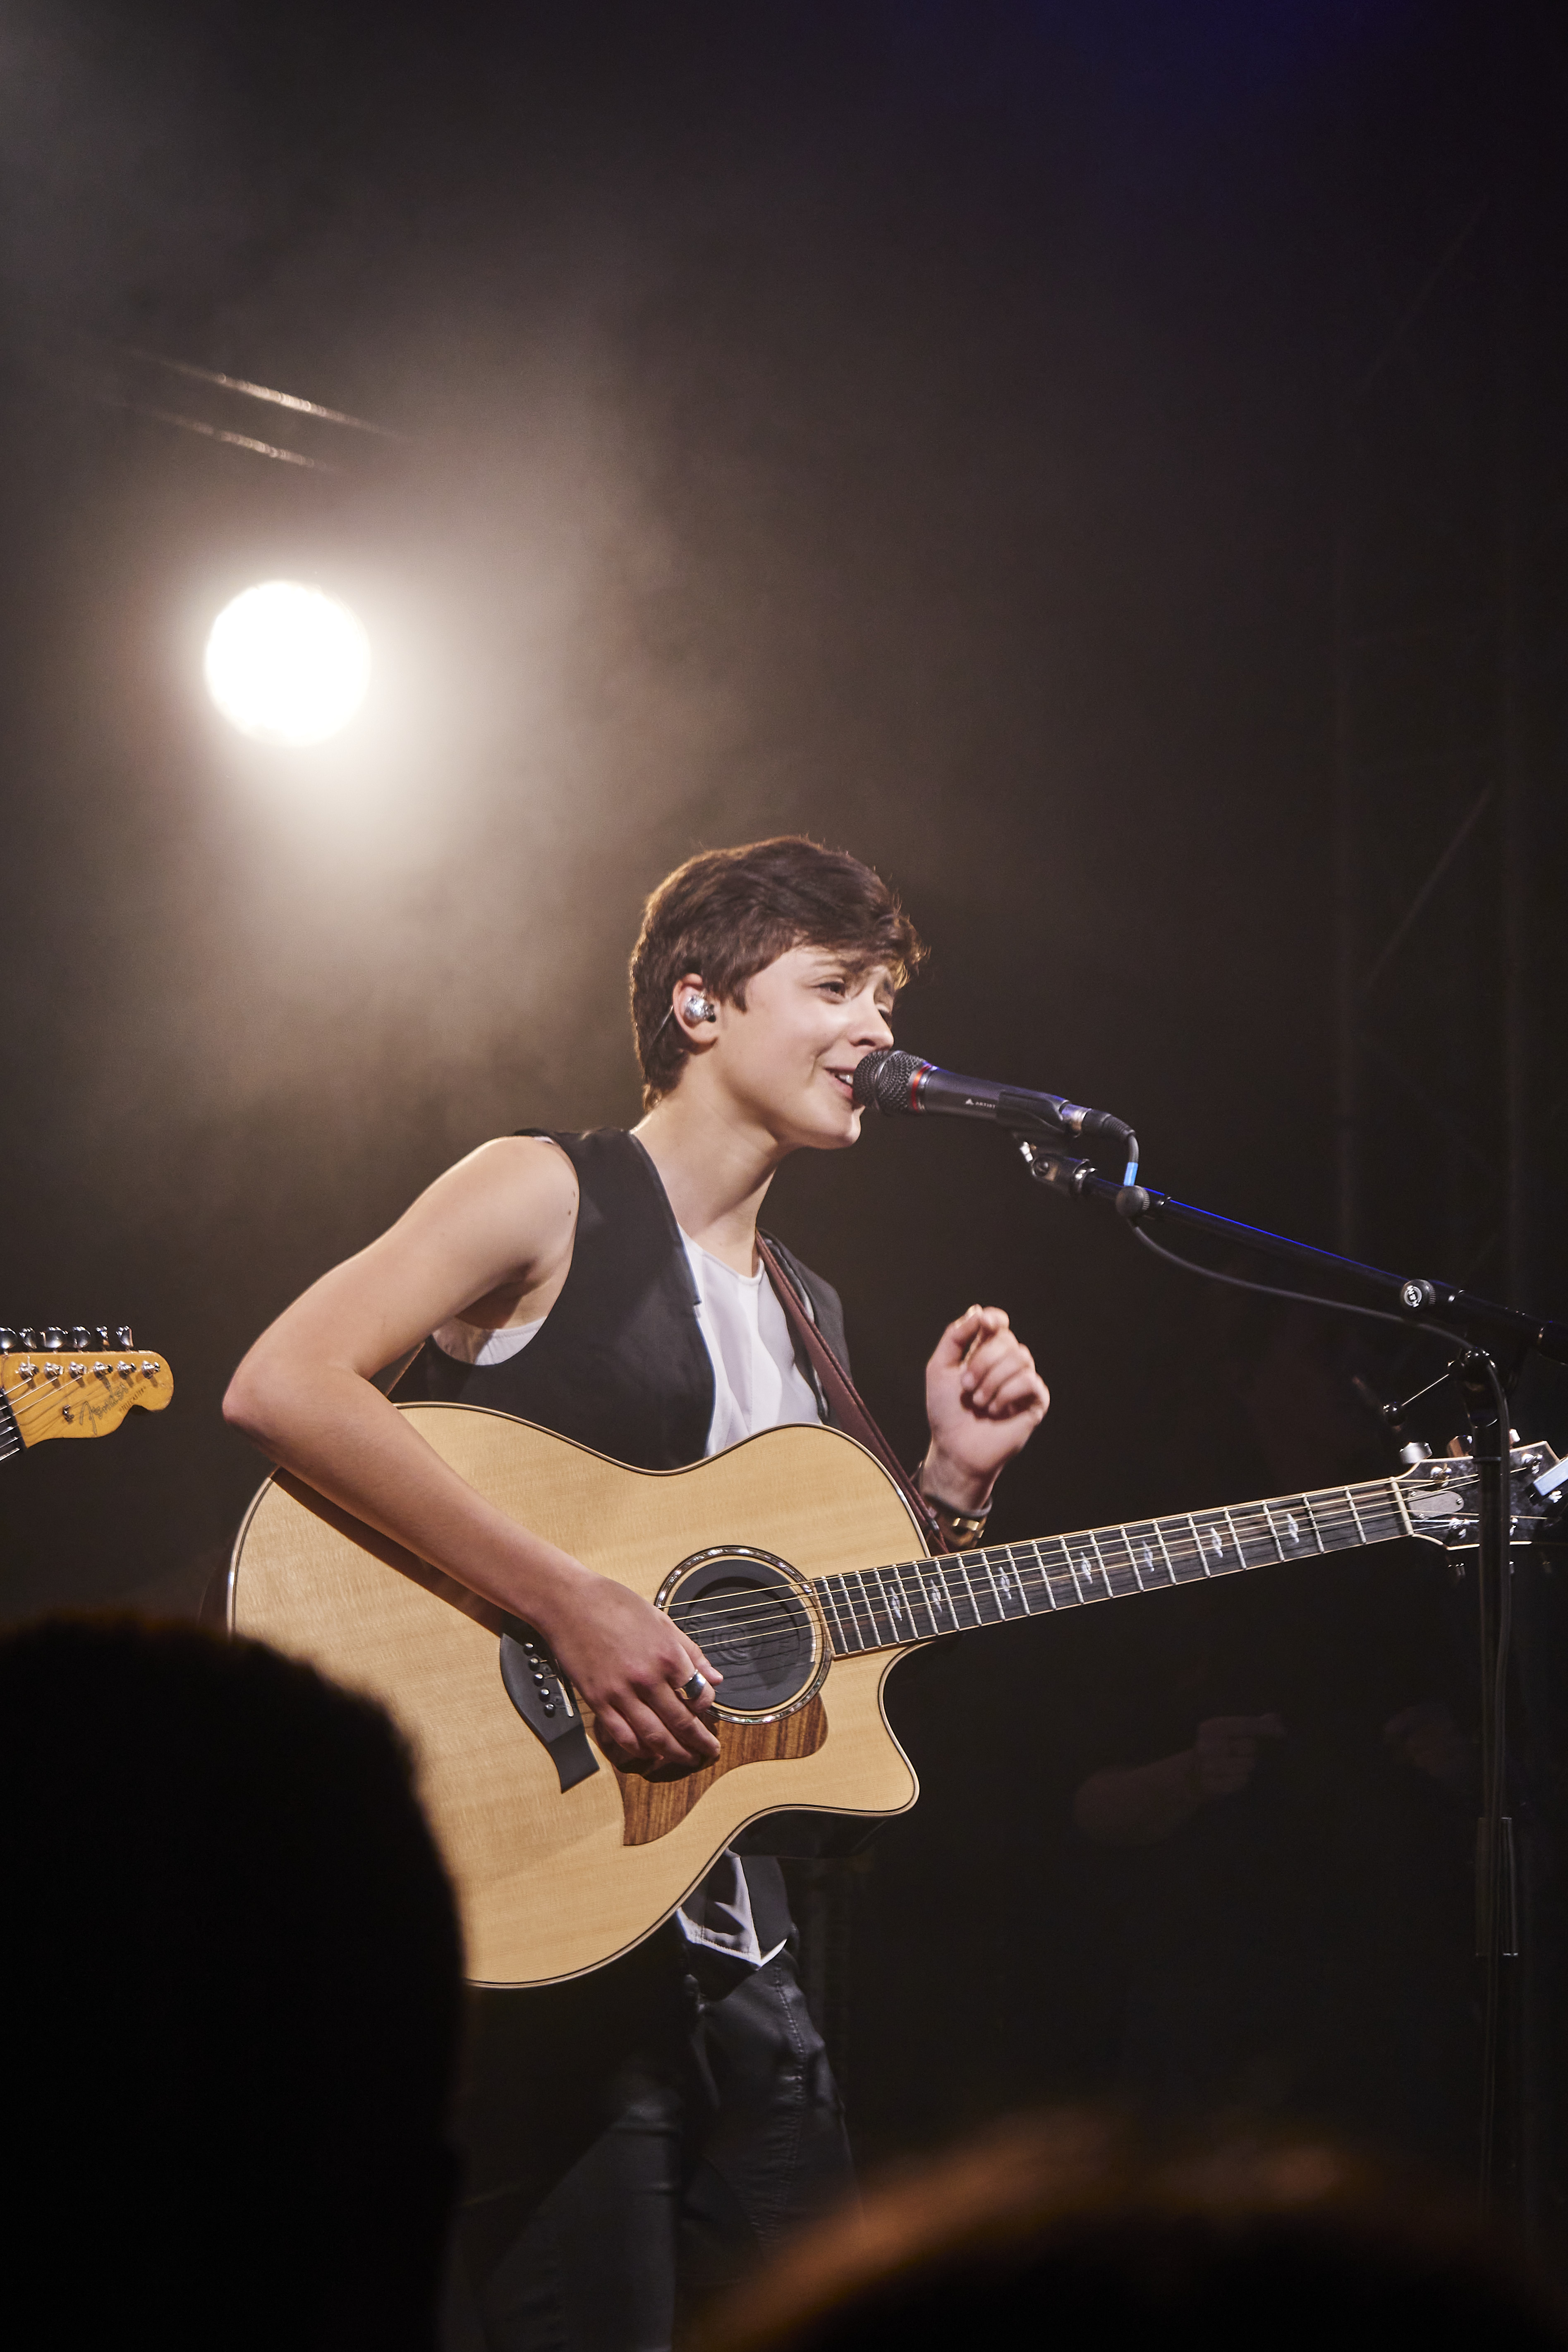
musique, femme, concert, micro, guitare, guitarist, musical instrument, finger, microphone, audio equipment, plucked string instruments, musician, string instrument, entertainment, music, performing arts, guitar, musical instrument accessory, electronic instrument, music artist, artist, string instrument accessory, pop music, electronic device, performance, song, music venue, singing, singer, microphone stand, bassist, guitar accessory, rock concert, performance art, Audio accessory, Public address system, public event, jazz guitarist, Talent show, folk instrument, stage equipment, bass guitar, electronic musical instrument, acoustic guitar, electric guitar, sound box, acoustic electric guitar, Indian musical instruments